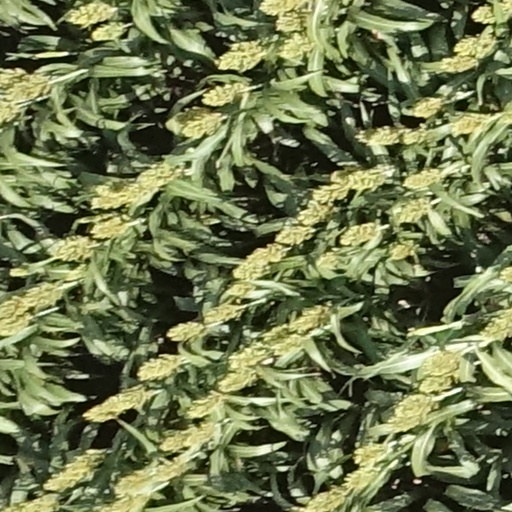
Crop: sorghum